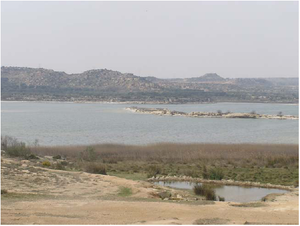
Cet article recense les zones humides de l'Espagne concernées par la convention de Ramsar.